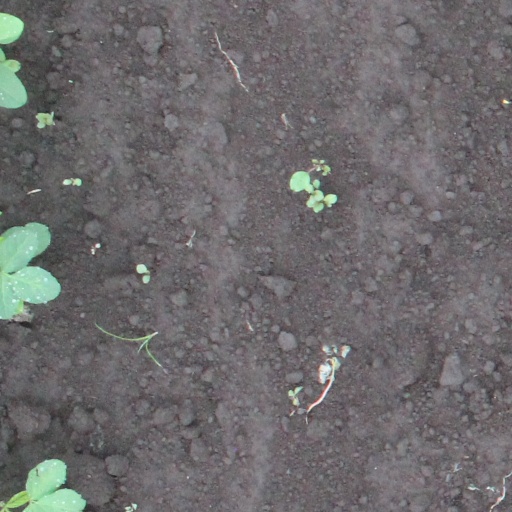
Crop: soybean